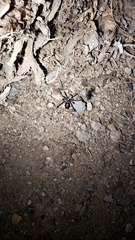
Species: Lactrodectus_hesperus